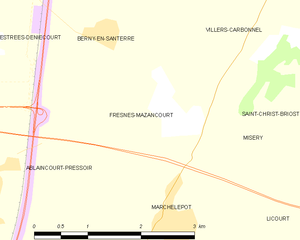
Carte des communes françaises Fresnes-Mazancourt